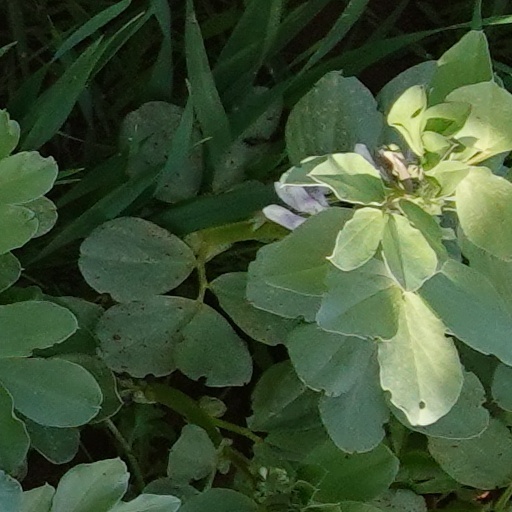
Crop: wheat